Ethanol

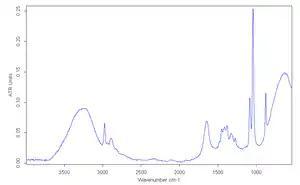
Infrared reflection spectra of liquid ethanol, showing the −OH band centered near 3300 cm and C−H bands near 2950 cm

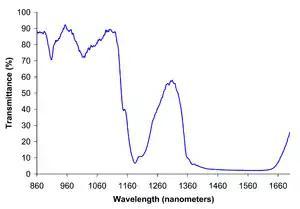
Near-infrared spectrum of liquid ethanol

Breweries and biofuel plants employ two methods for measuring ethanol concentration. Infrared ethanol sensors measure the vibrational frequency of dissolved ethanol using the C−H band at 2900 cm. This method uses a relatively inexpensive solid-state sensor that compares the C−H band with a reference band to calculate the ethanol content. The calculation makes use of the Beer–Lambert law. Alternatively, by measuring the density of the starting material and the density of the product, using a hydrometer, the change in specific gravity during fermentation indicates the alcohol content. This inexpensive and indirect method has a long history in the beer brewing industry.